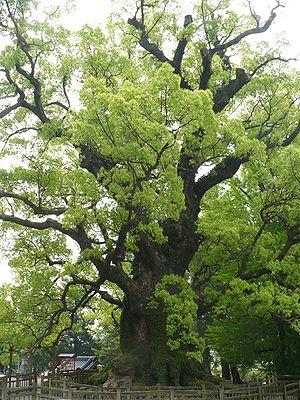
Le camphrier ou arbre à camphre est une espèce d'arbres de la famille du laurier dont on extrait le camphre par distillation de son bois, dit « bois de Ho ».